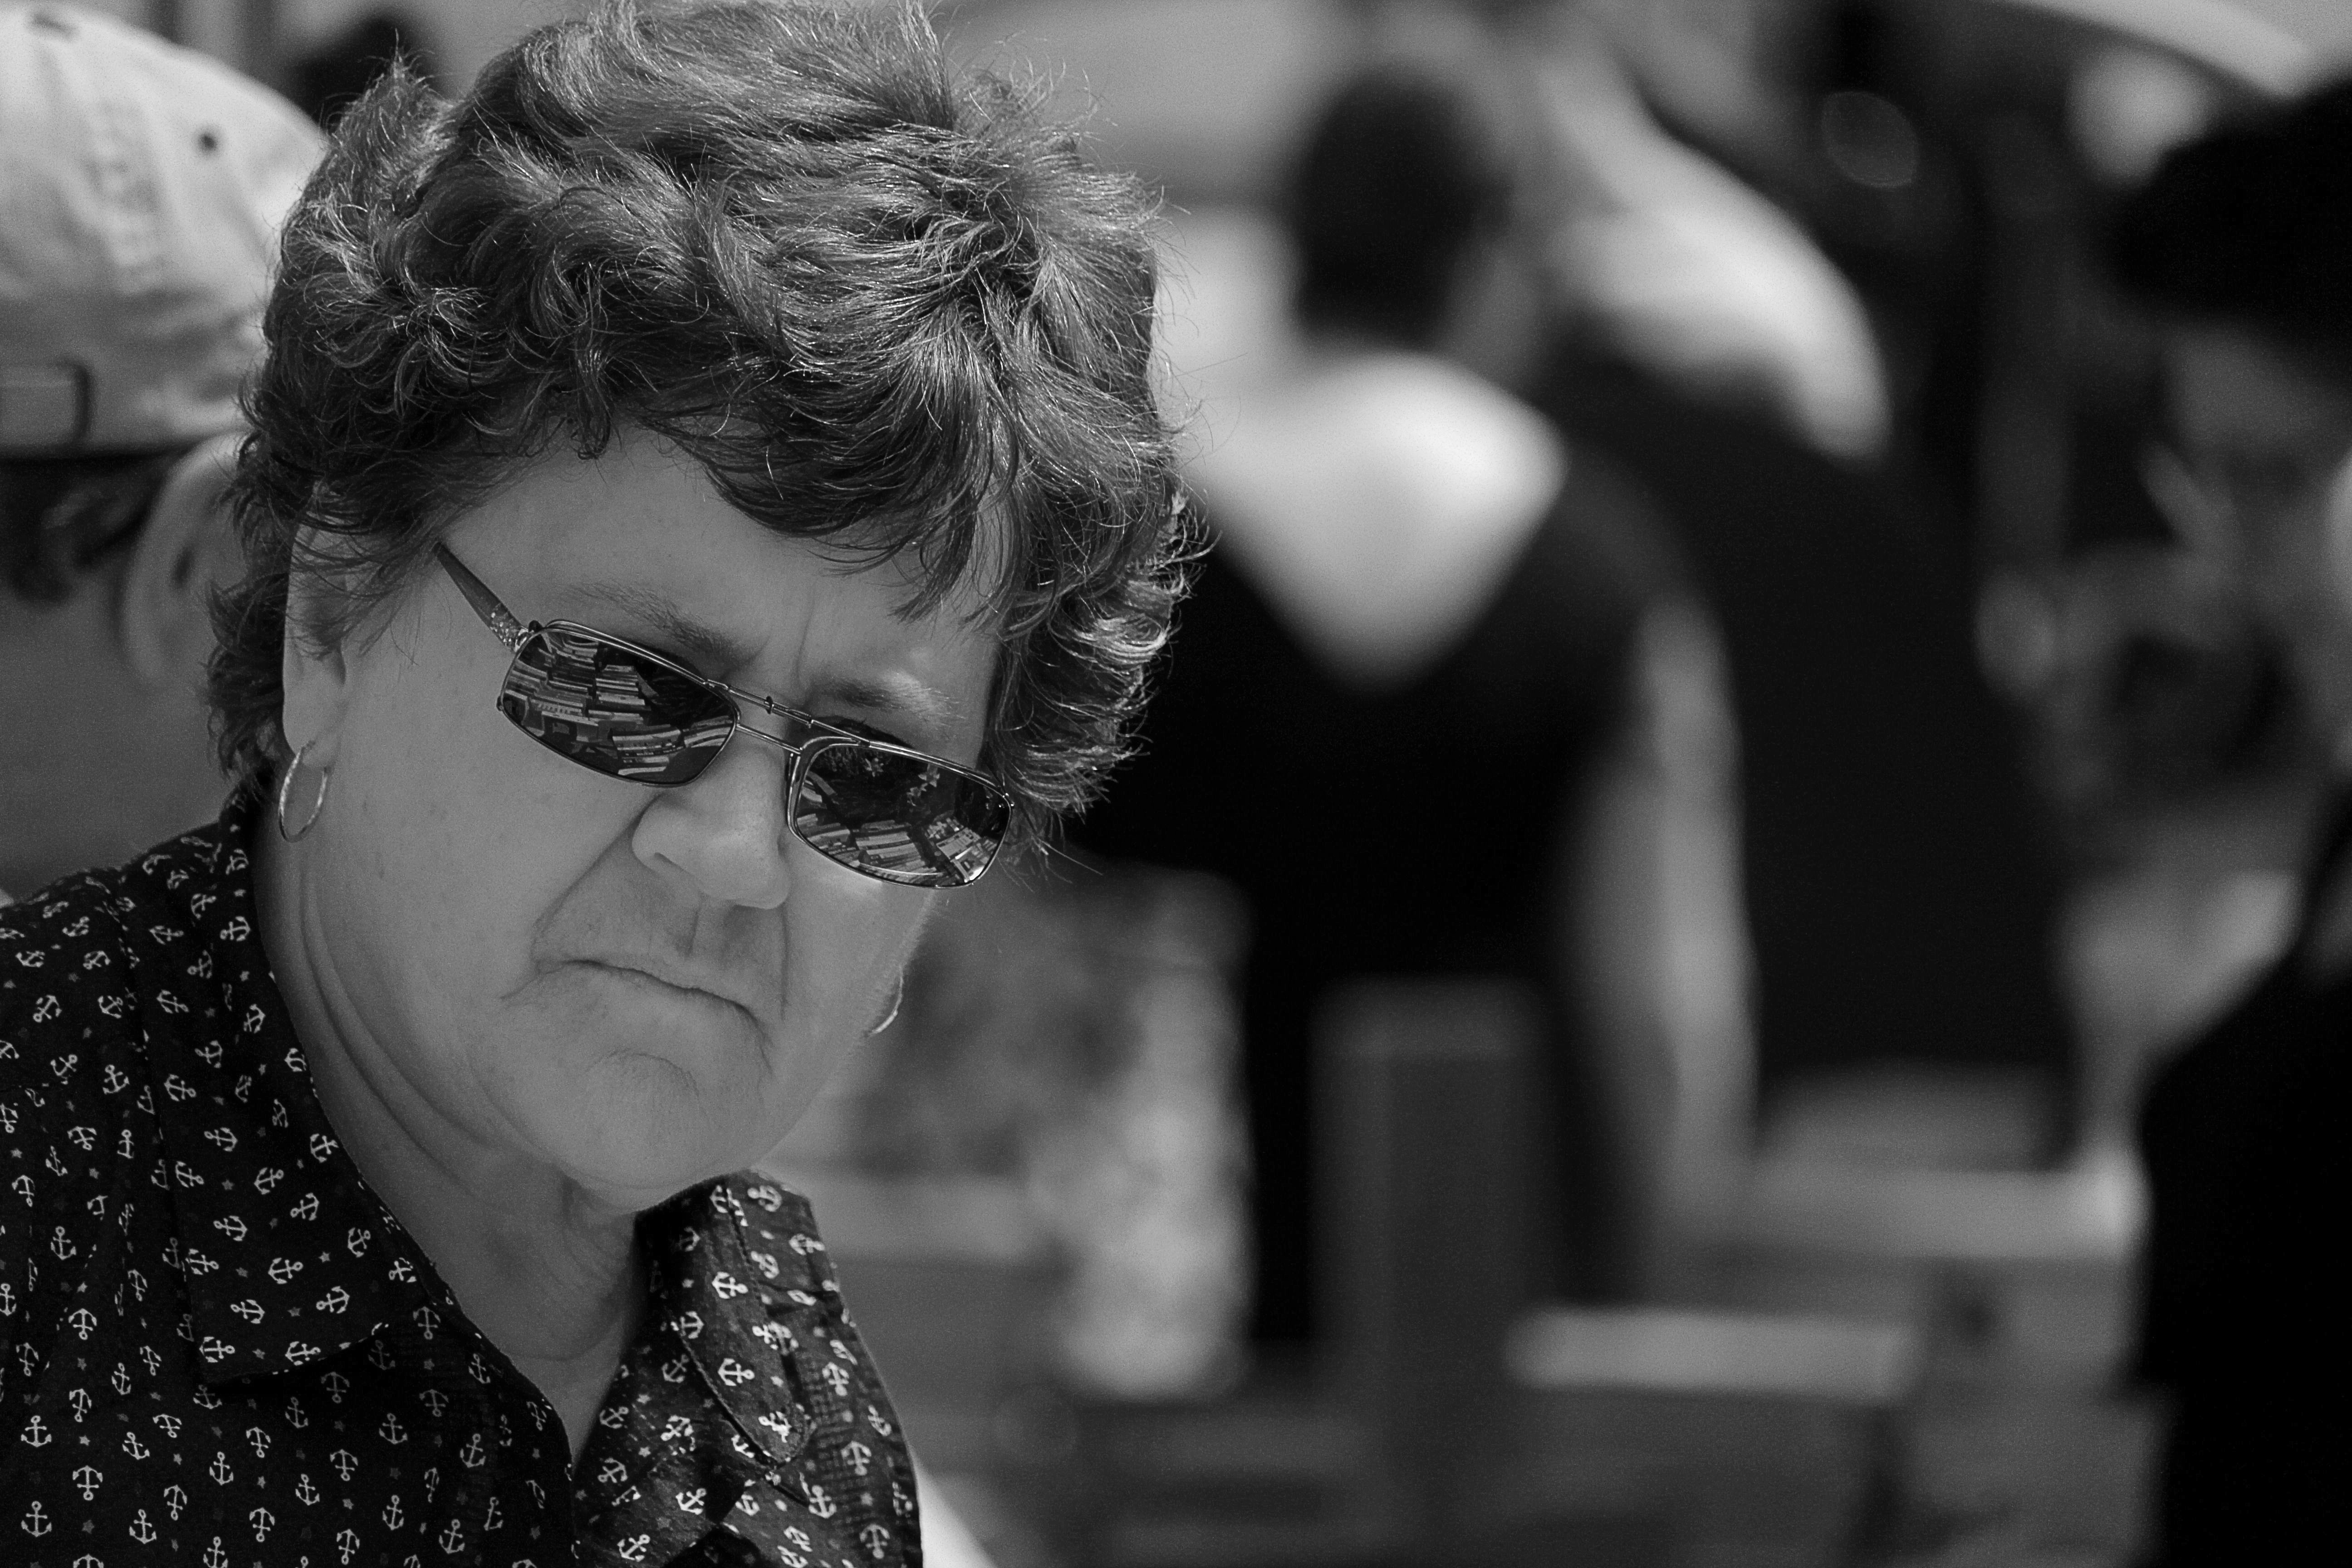
person, black and white, woman, white, street, summer, female, portrait, black, monochrome, outdoors, streetphotography, bw, blackandwhite, canada, glasses, britishcolumbia, bc, okanagan, contrasts, kelowna, blockparty, monochrome photography, film noir